Sky position (RA, Dec in degrees): 359.248, -2.084
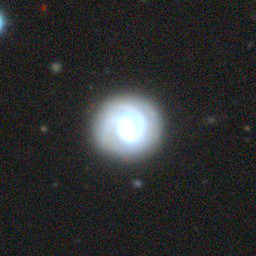
Galaxy morphology: Barred Spiral Galaxies